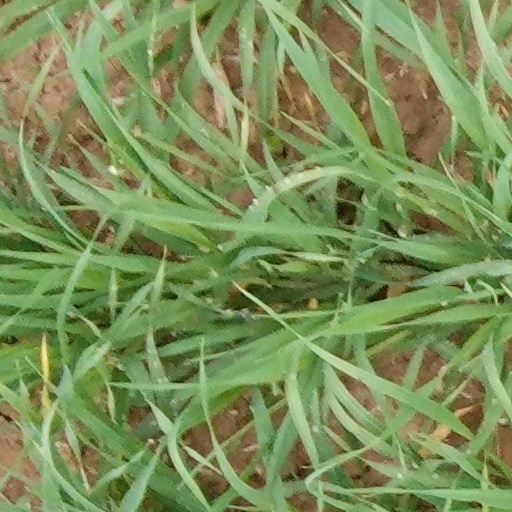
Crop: wheat